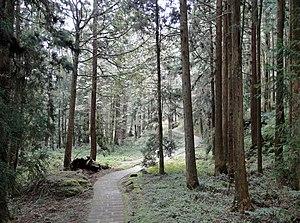
Parc forestier d'Alishan, Taiwan
Les attractions touristiques populaires de Taïwan sont les suivantes :
La Conservation des forêts d'Alger est un établissement public algérien chargé de la gestion des forêts algéroises, placé sous la tutelle de la Direction générale des forêts. Cette conservation wilayale est basée à Alger.